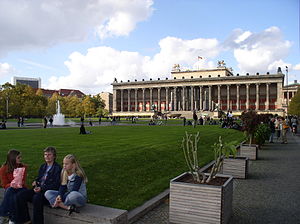
Altes Museum
Altes Museum er det ældste museum på Museumsinsel i Berlin. Det blev grundlagt i 1830, og udstiller blandt andet antiksamlingen. De norske universitetsbygninger i Karl Johans gade er inspireret af Altes Museum.